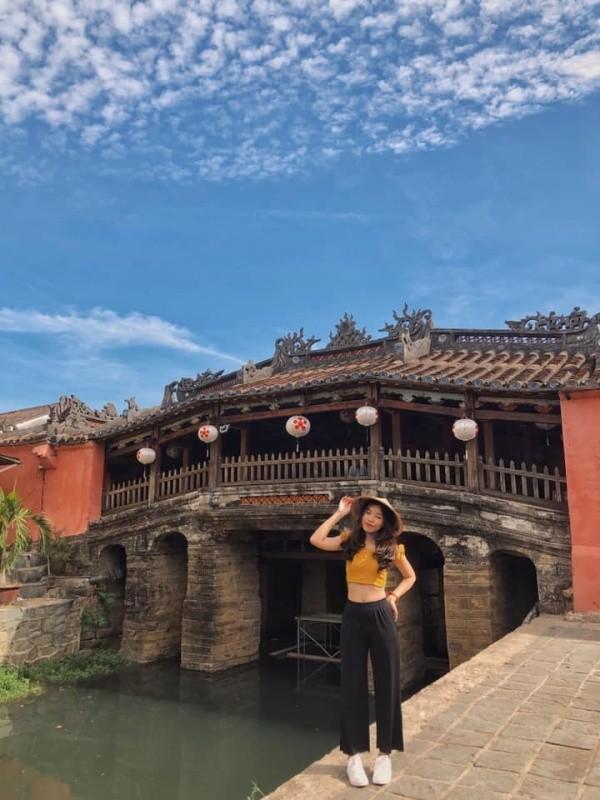
ở phía sau lưng của cô gái có sự xuất hiện của một cây cầu